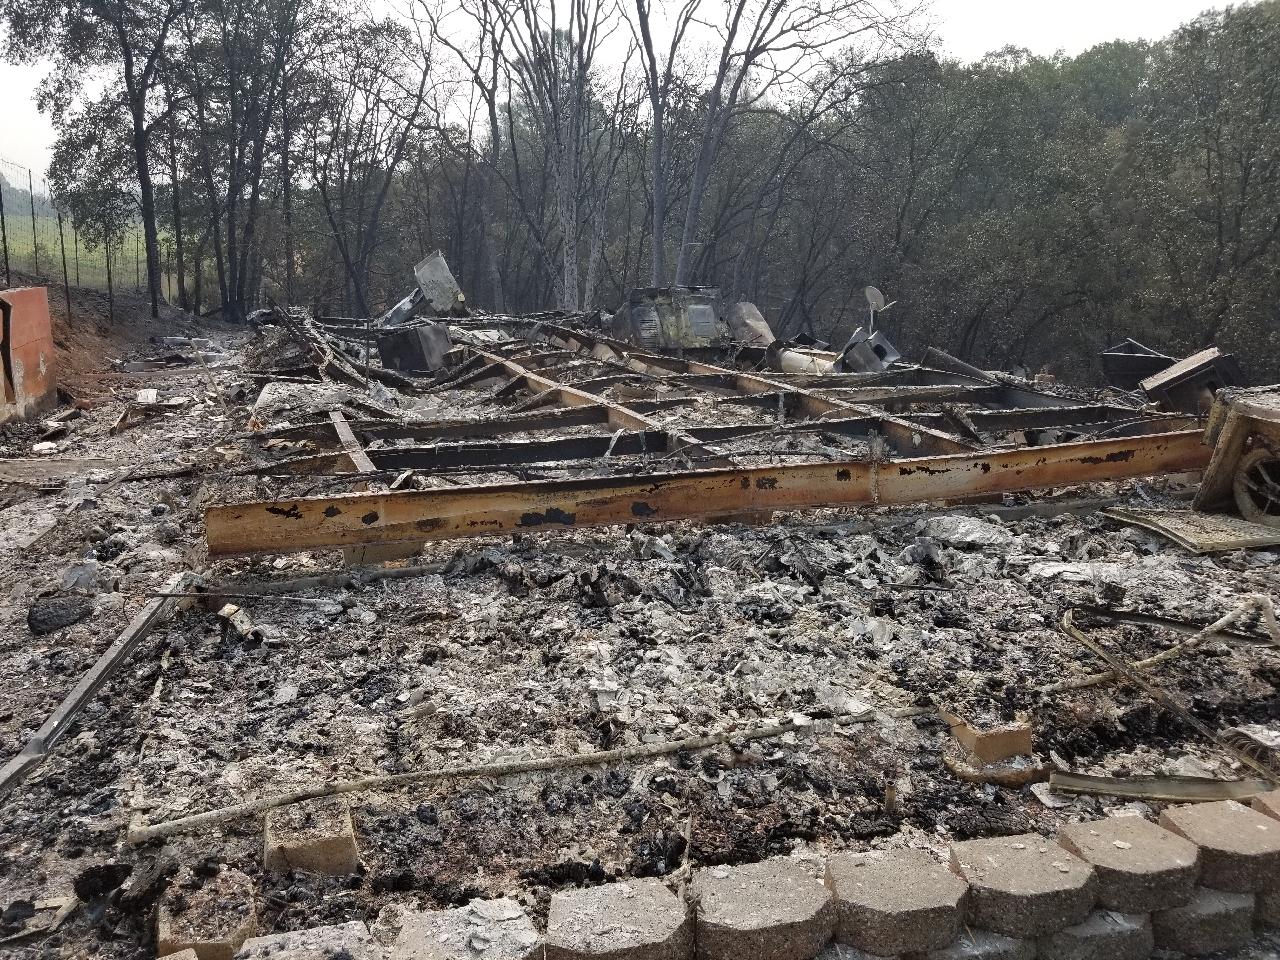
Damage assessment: destroyed